Milorad B. Protić

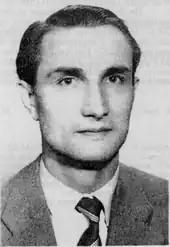
Milorad B. Protić

Milorad B. Protić (19 September 1911, Belgrade – 29 October 2001, Belgrade) was a Serbian astronomer, discoverer of comets and minor planets, and three times director of the Belgrade Observatory.